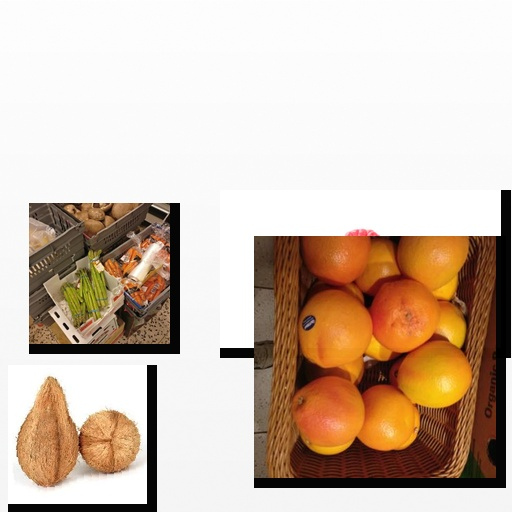
Food items: asparagus, coconut, red_grapefruit, raspberry